Roberto Herlitzka

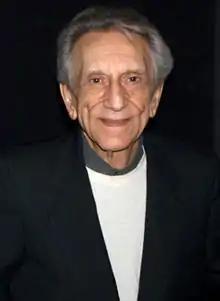
Herlitzka in 2010

Roberto Herlitzka (2 October 1937 – 31 July 2024) was an Italian theatre and film actor. He has appeared in 38 films since 1973. In 2004 he won the David di Donatello for Best Supporting Actor and Nastro d'Argento for Best Actor for his role in "Good Morning, Night".